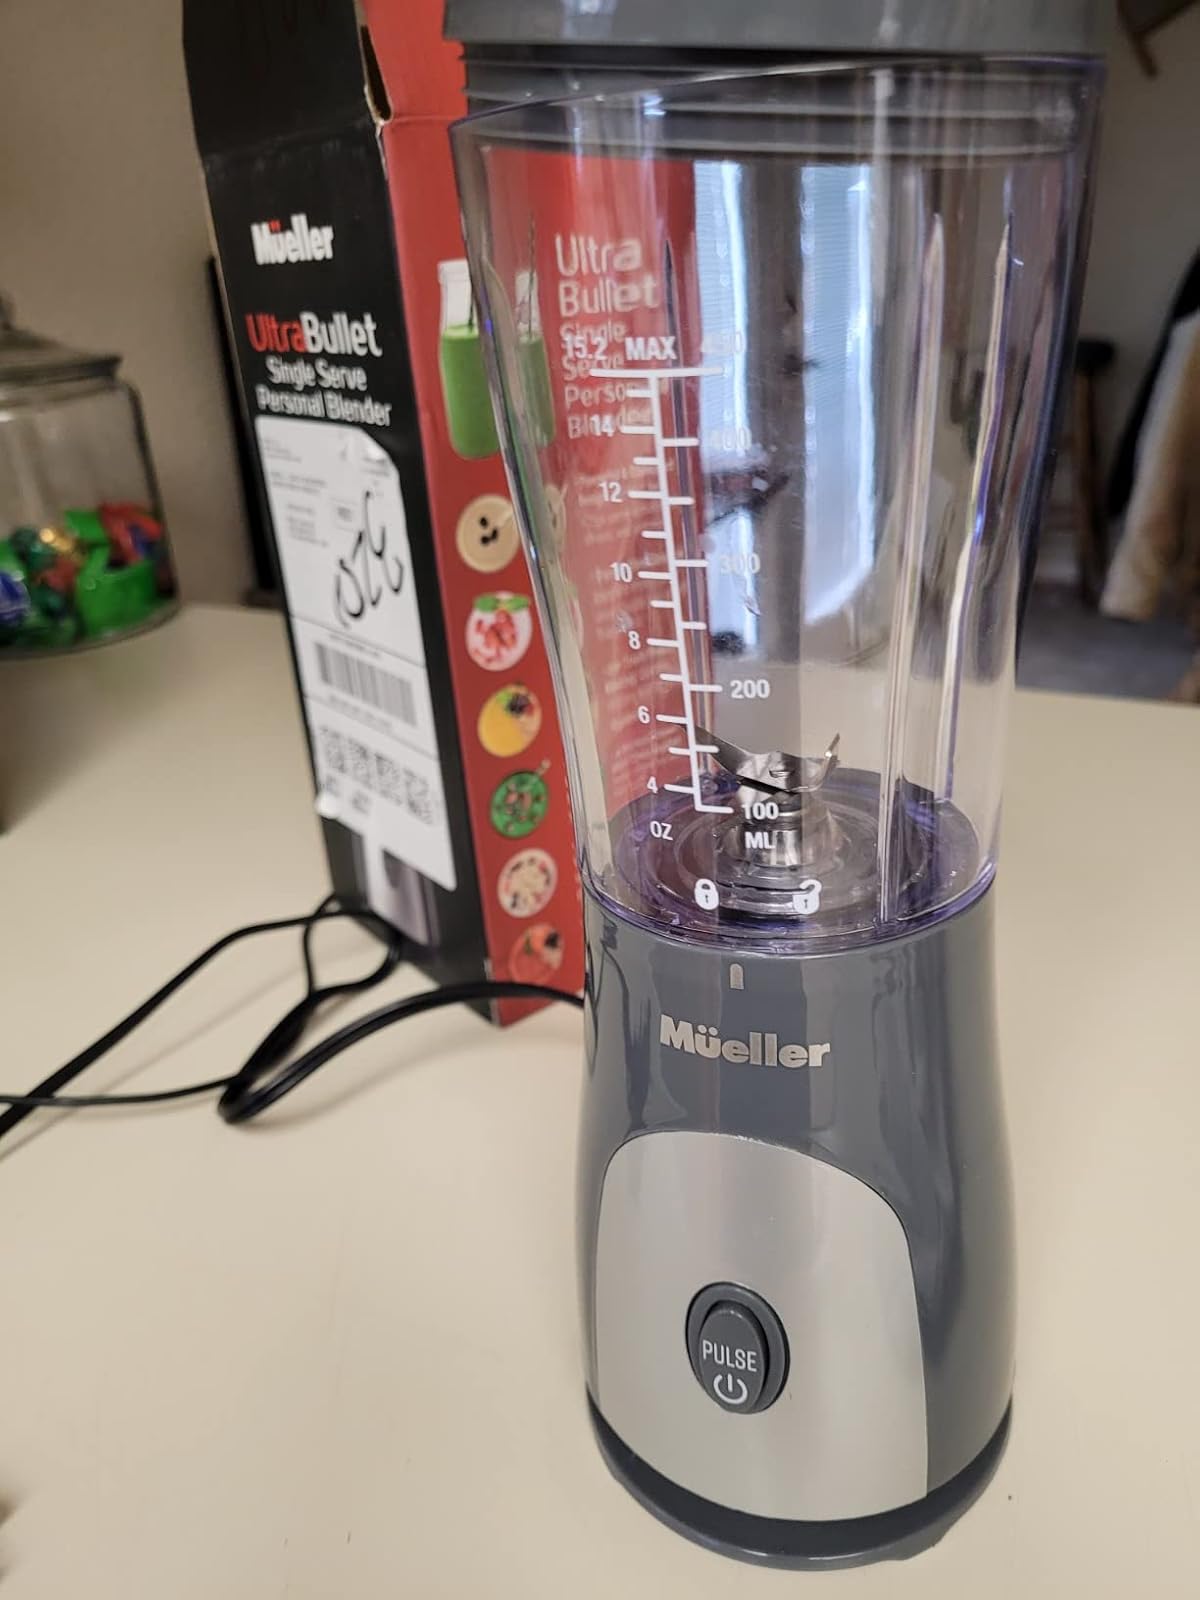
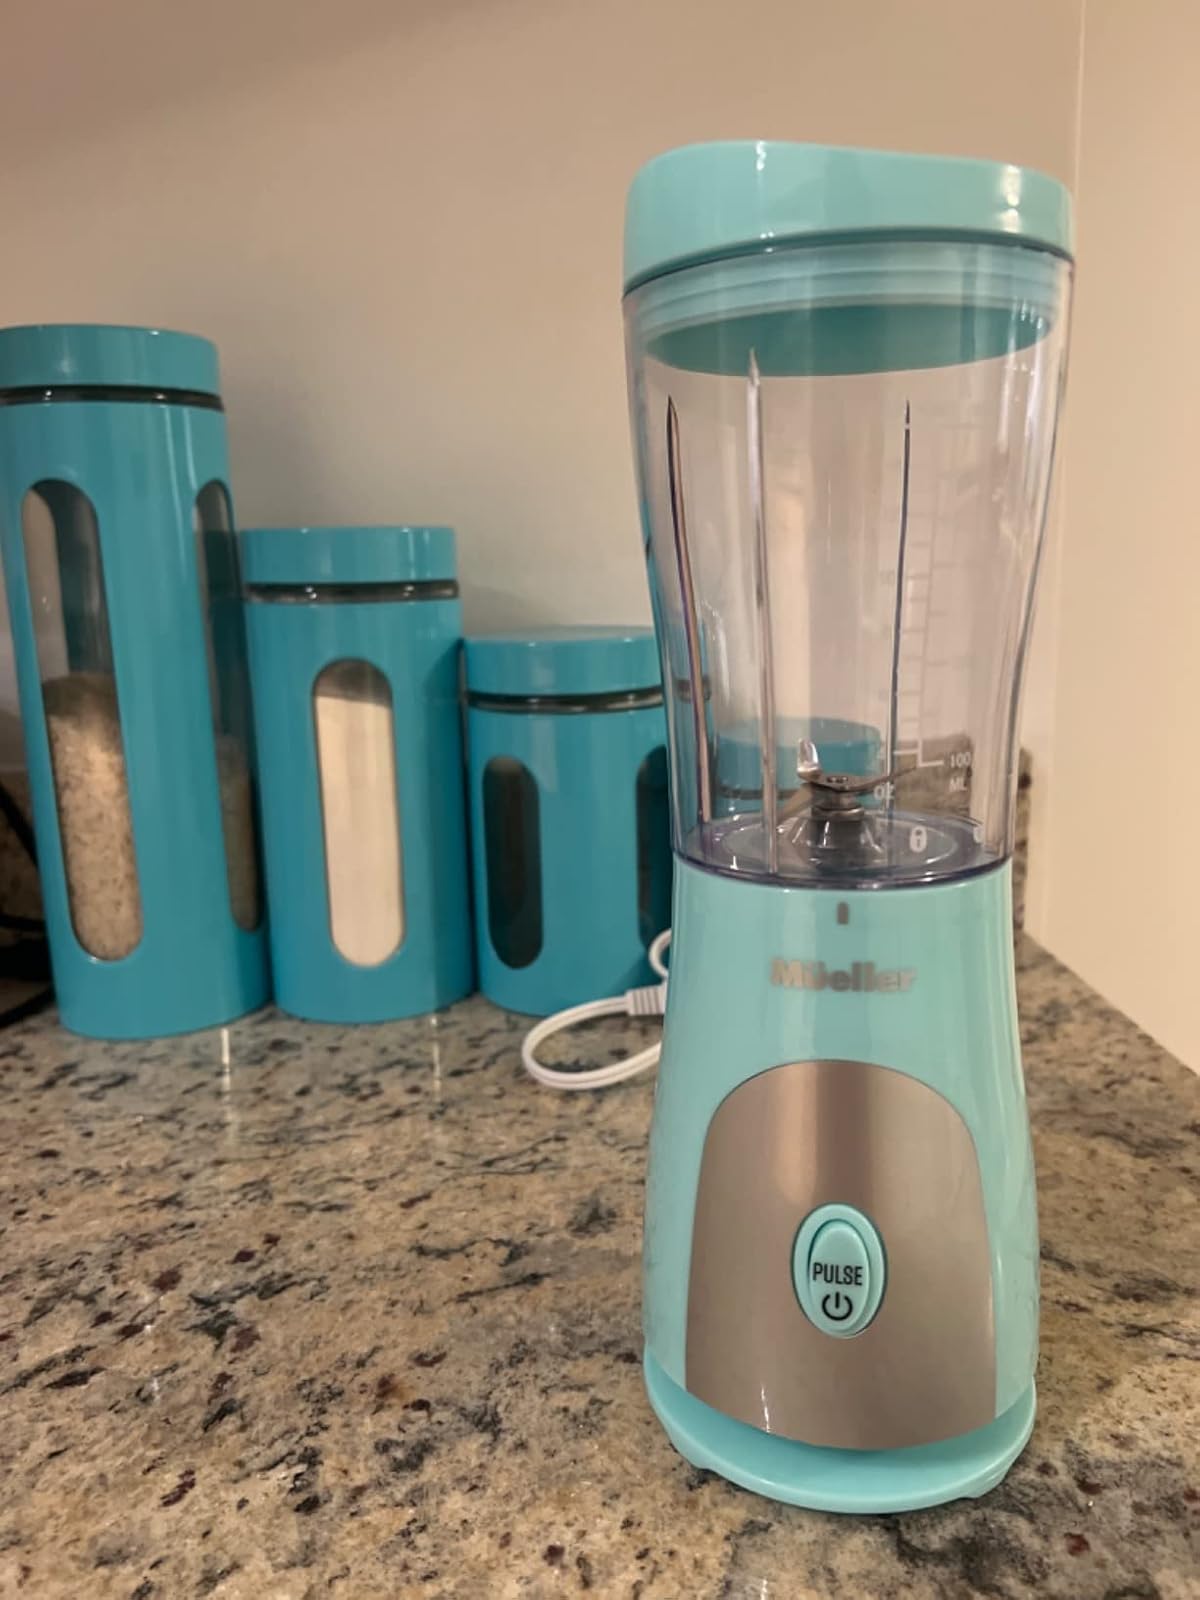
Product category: items_blender
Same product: no